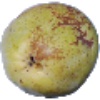
Label: Pear Williams 1